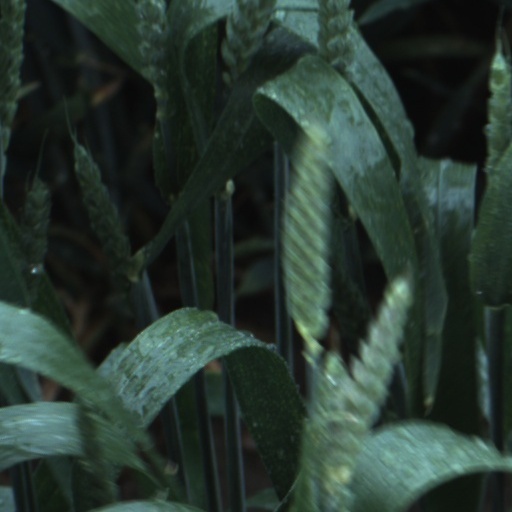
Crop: wheat